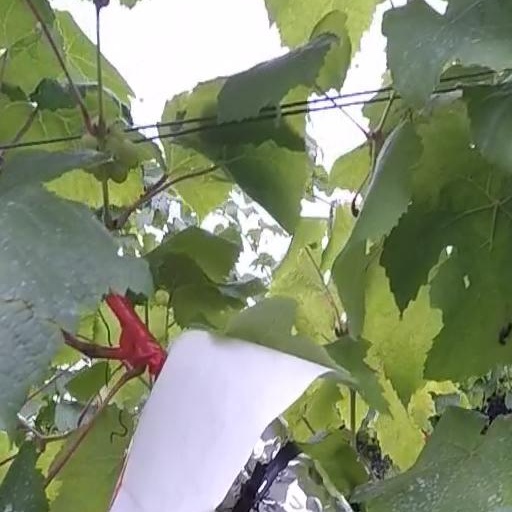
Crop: grape